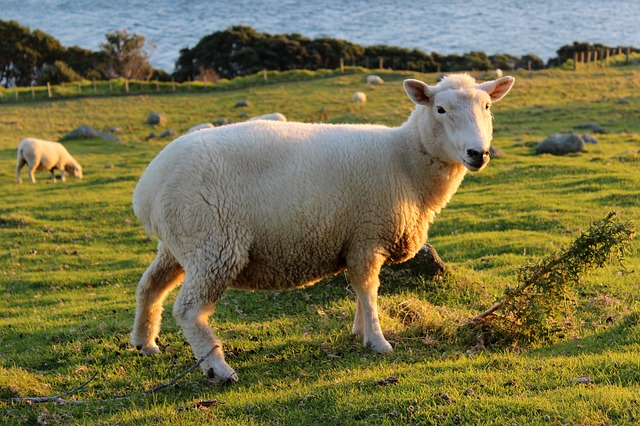
Label: sheep